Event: Nepal Earthquake
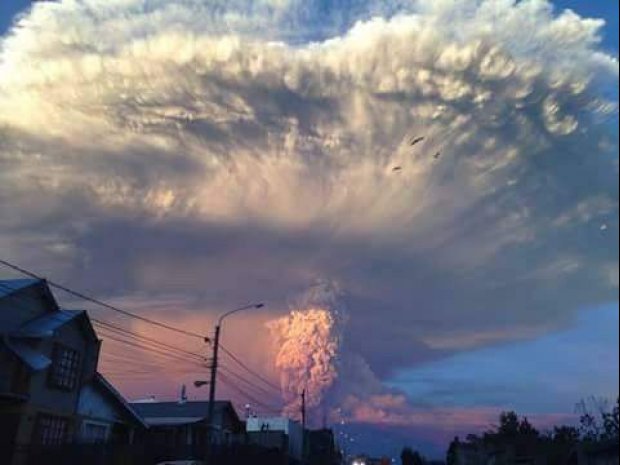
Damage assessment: no_damage